Administrative centre

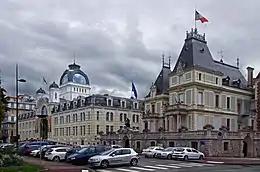
Évian-les-Bains, administrative centre of the canton of Évian-les-Bains in Haute-Savoie, France

An administrative centre is a seat of regional administration or local government, or a county seat or town, or the place where the central administration of a commune or equivalent subdivision, is located.